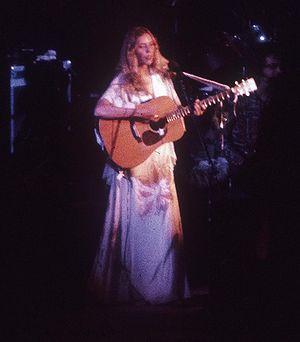
Joni Mitchell, nom de scène de Roberta Joan Anderson, est une auteure-compositrice-interprète, musicienne, chanteuse et peintre canadienne.